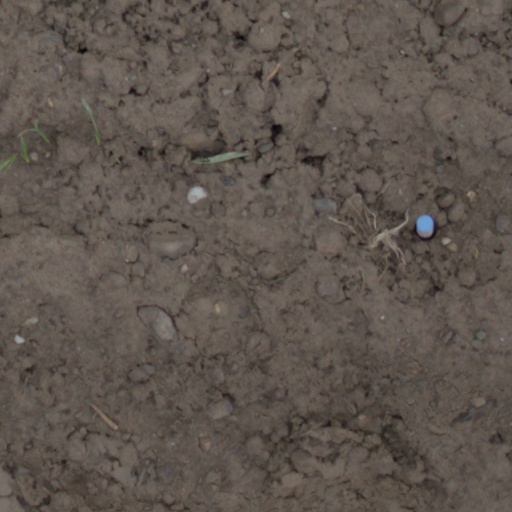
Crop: wheat